North West England

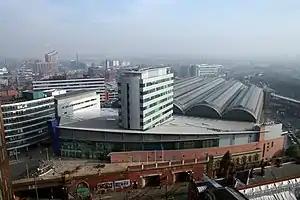
Manchester's Piccadilly station is the largest and busiest railway station in the region.

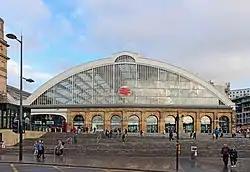

The Greater Manchester and Merseyside areas are home to almost 4 million people; over half of the region's population. The road networks intertwining these metropolitan areas are extremely important to the economy and are largely motorway, including the M62 which crosses the entire country (east to west, Hull to Liverpool); this motorway directly connects the cities of Manchester and Liverpool, carrying 78,000 vehicles in the North West per day.